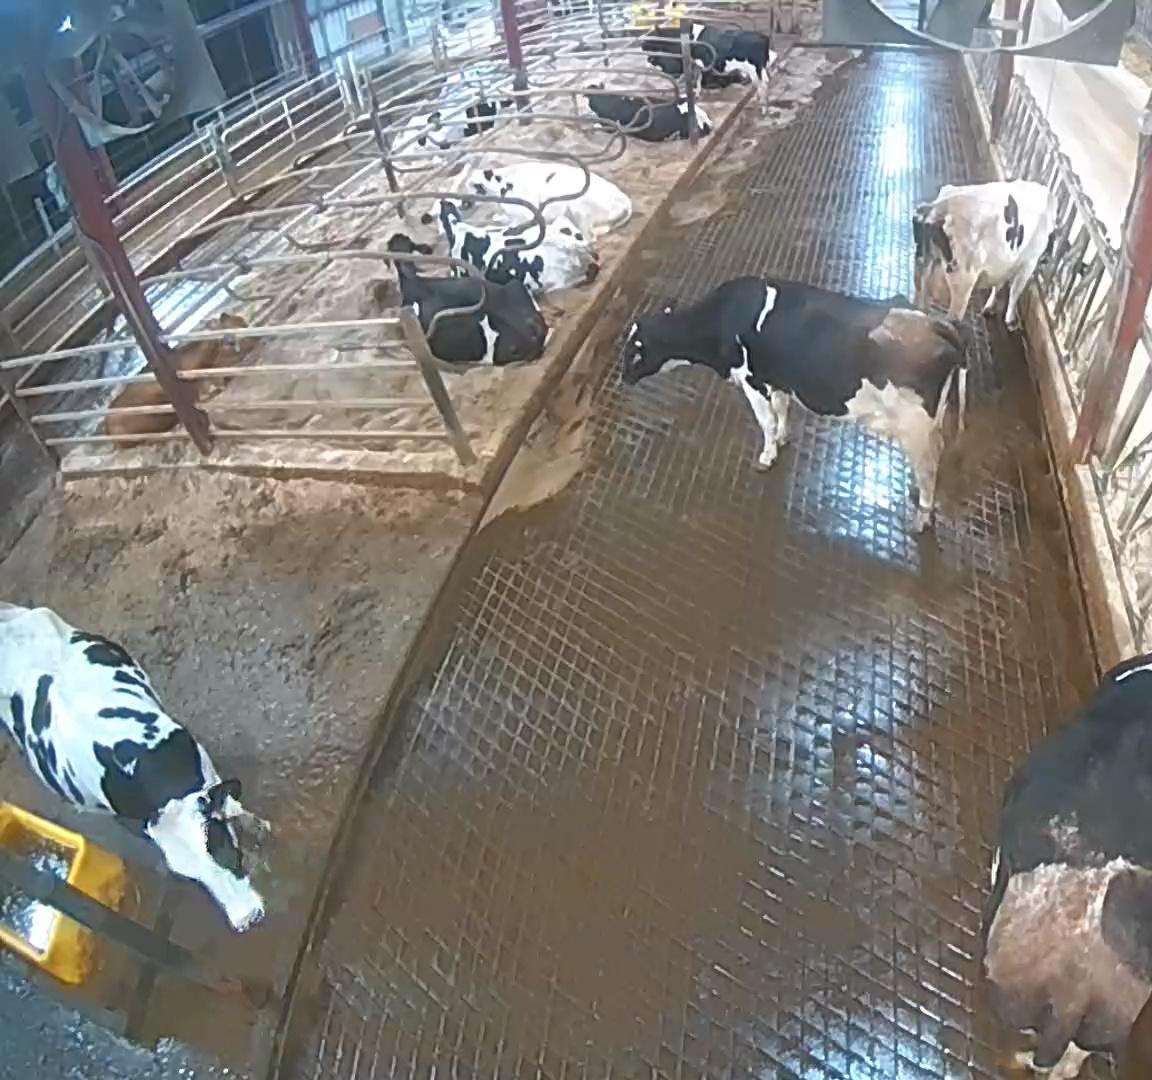
Number of cows: 10